West Chicago, Illinois

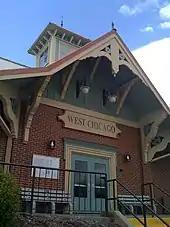
The Metra station

The United States Postal Service operates the West Chicago Post Office.